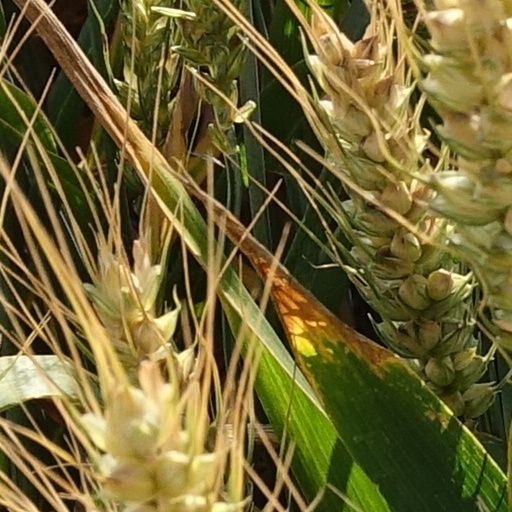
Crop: wheat